Dick Bond (Kansas politician)

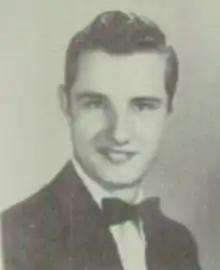
Dick Bond in 1953

Richard Lee Bond (September 18, 1935July 23, 2020) was an American politician who served in the Kansas Senate from the 8th district from 1986 to 2001. A member of the Republican Party, Bond also served as the Majority Whip and President of the Senate. Prior to his tenure in the Kansas Senate, he served as an assistant to three members of the U.S. House of Representatives.